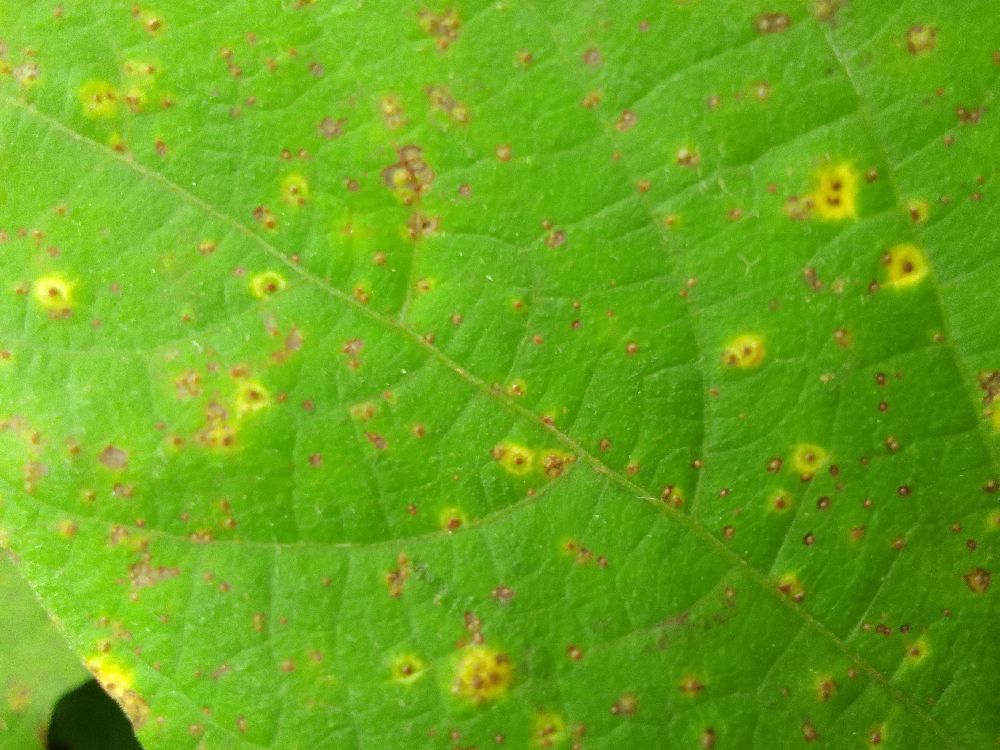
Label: rust